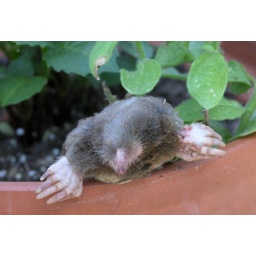
Mole in a flower pot - check out the gigantic front 'hands'.